Kawasaki Aerospace Company

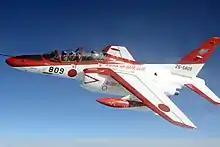
A Kawasaki T-4 of the JASDF

During the 1970s and 1980s, Kawasaki developed an indigenous intermediate jet trainer and liaison aircraft, the T-4. Manufacture was performed by a consortium consisting of Mitsubishi, Fuji, and Kawasaki, the latter providing leadership over the venture. The final assembly line for the type was established at Kawasaki's plant in Gifu, capable of producing a maximum of two and a half aircraft per month. In addition to economic and performance consideration, the T-4's design had to incorporate political desires as well; significant emphasis had been placed upon powering it with the first all-Japanese production turbofan engine, the Ishikawajima-Harima F3-IHI-30. According to aerospace publication Flight International, it was considered plausible for the T-4 to have been a competitive product upon the global trainer aircraft market, but such opportunities were denied by a long-standing Japanese policy that forbid military export sales.